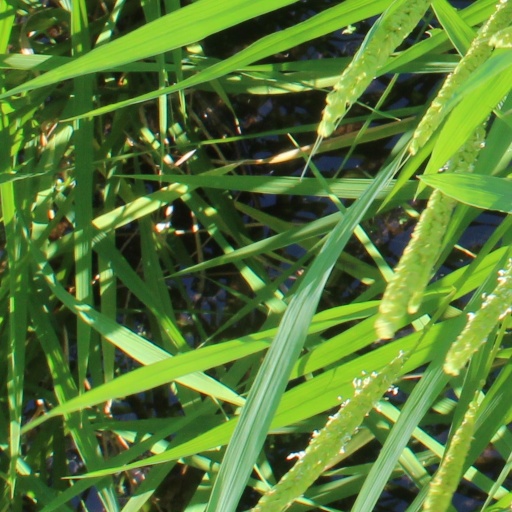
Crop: rice